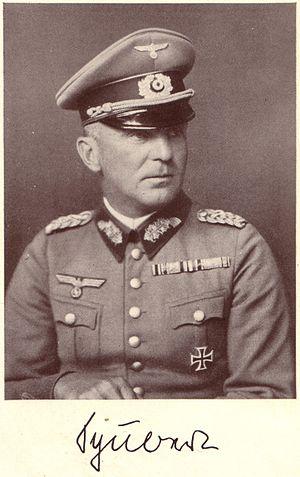
Albrecht Schubert, est un General der Infanterie ayant servi dans la Heer dans la Wehrmacht pendant la Seconde Guerre mondiale.